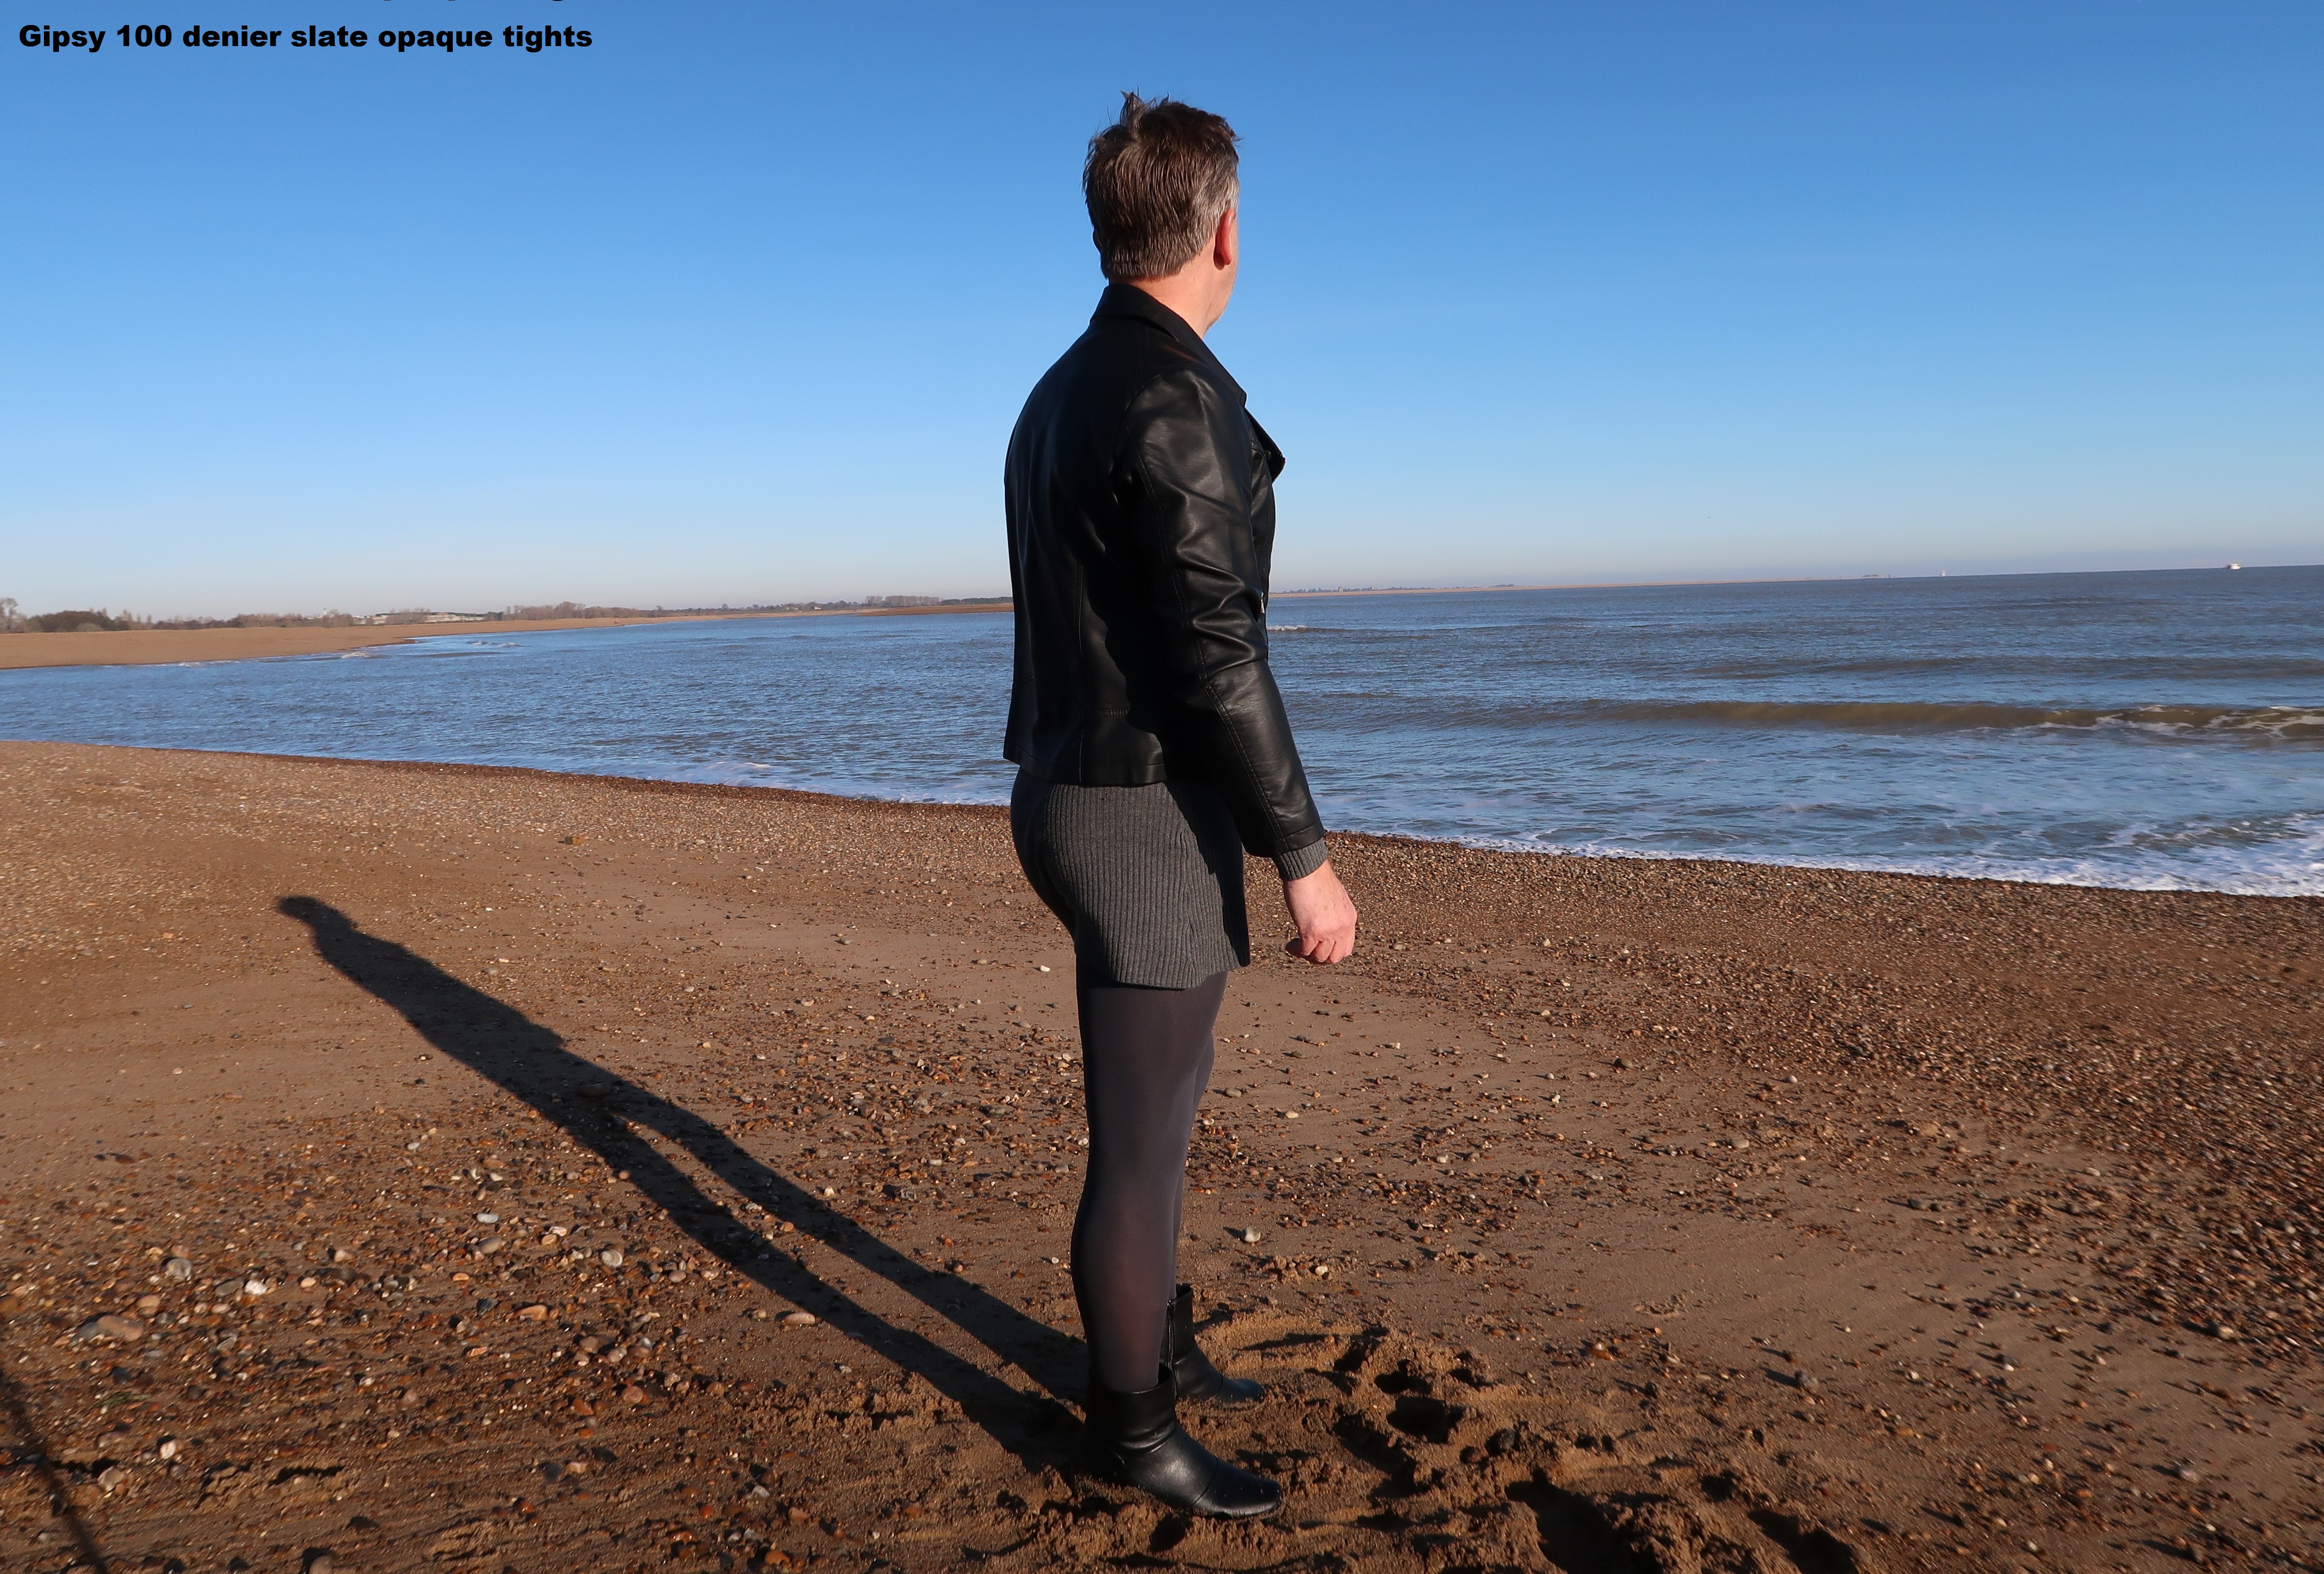
beach, standing, shore, sea, coast, horizon, ocean, sand, sky, outerwear, leg, photography, coastal and oceanic landforms, vacation, wetsuit, wave